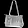
Label: Bag